Grey James Grove

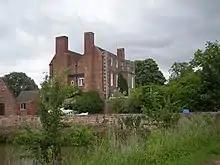
Pool Hall, Alveley

At the 1715 British general election, Grey was returned as Member of Parliament for Bewdley on the interest of Lord Herbert of Chirbury. He voted with the Administration except on the Peerage Bill, when he abstained. He did not stand at the 1722 British general election and was out of parliament for over ten years. He was High Sheriff of Shropshire from 1730 to 1731 and succeeded his father in 1734. He stood again at the 1734 British general election when he was elected in a contest at Bridgnorth on the Whitmore interest. He voted for the Spanish convention in 1739 and abstained on the place bill in 1740. He did not stand at the 1741 British general election.